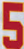
Number: 5